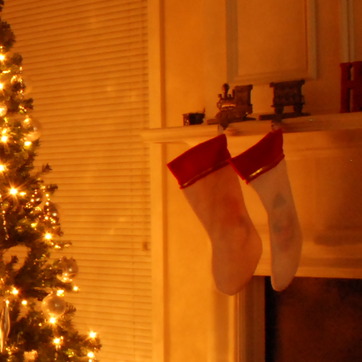
Material: fabric